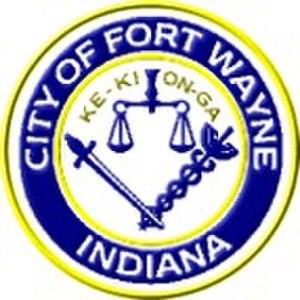
Fort Wayne est une ville de l'État de l'Indiana, aux États-Unis, dans le comté d'Allen. Avec 253 691 habitants, elle est la deuxième plus grande ville de l'Indiana après Indianapolis.